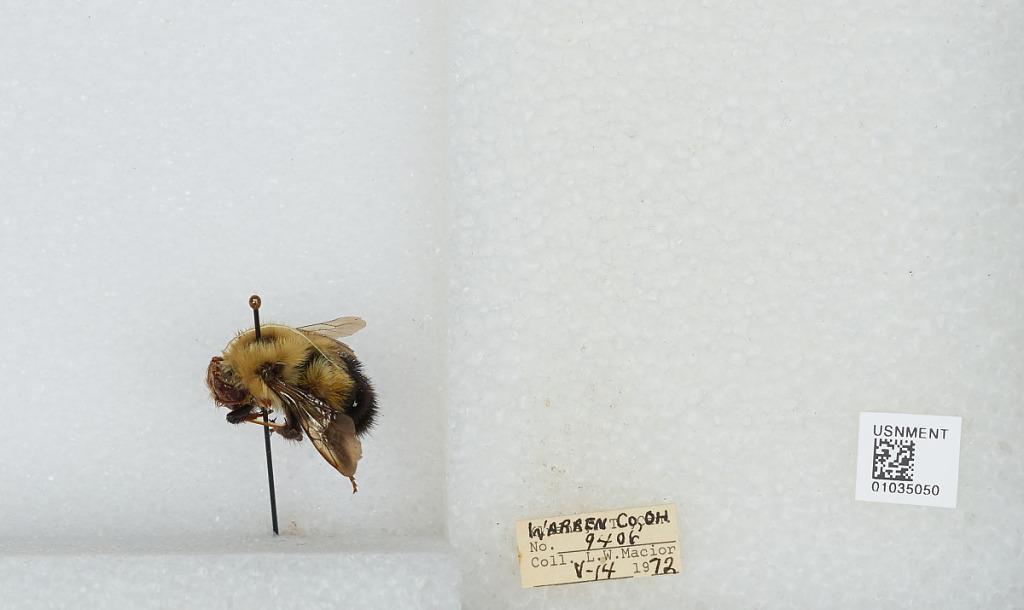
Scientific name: Bombus (Pyrobombus) vagans vagans Smith
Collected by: L. Macior
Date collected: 1972-5-14
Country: United States
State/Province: Ohio
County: Warren
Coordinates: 39.4242, -84.1856